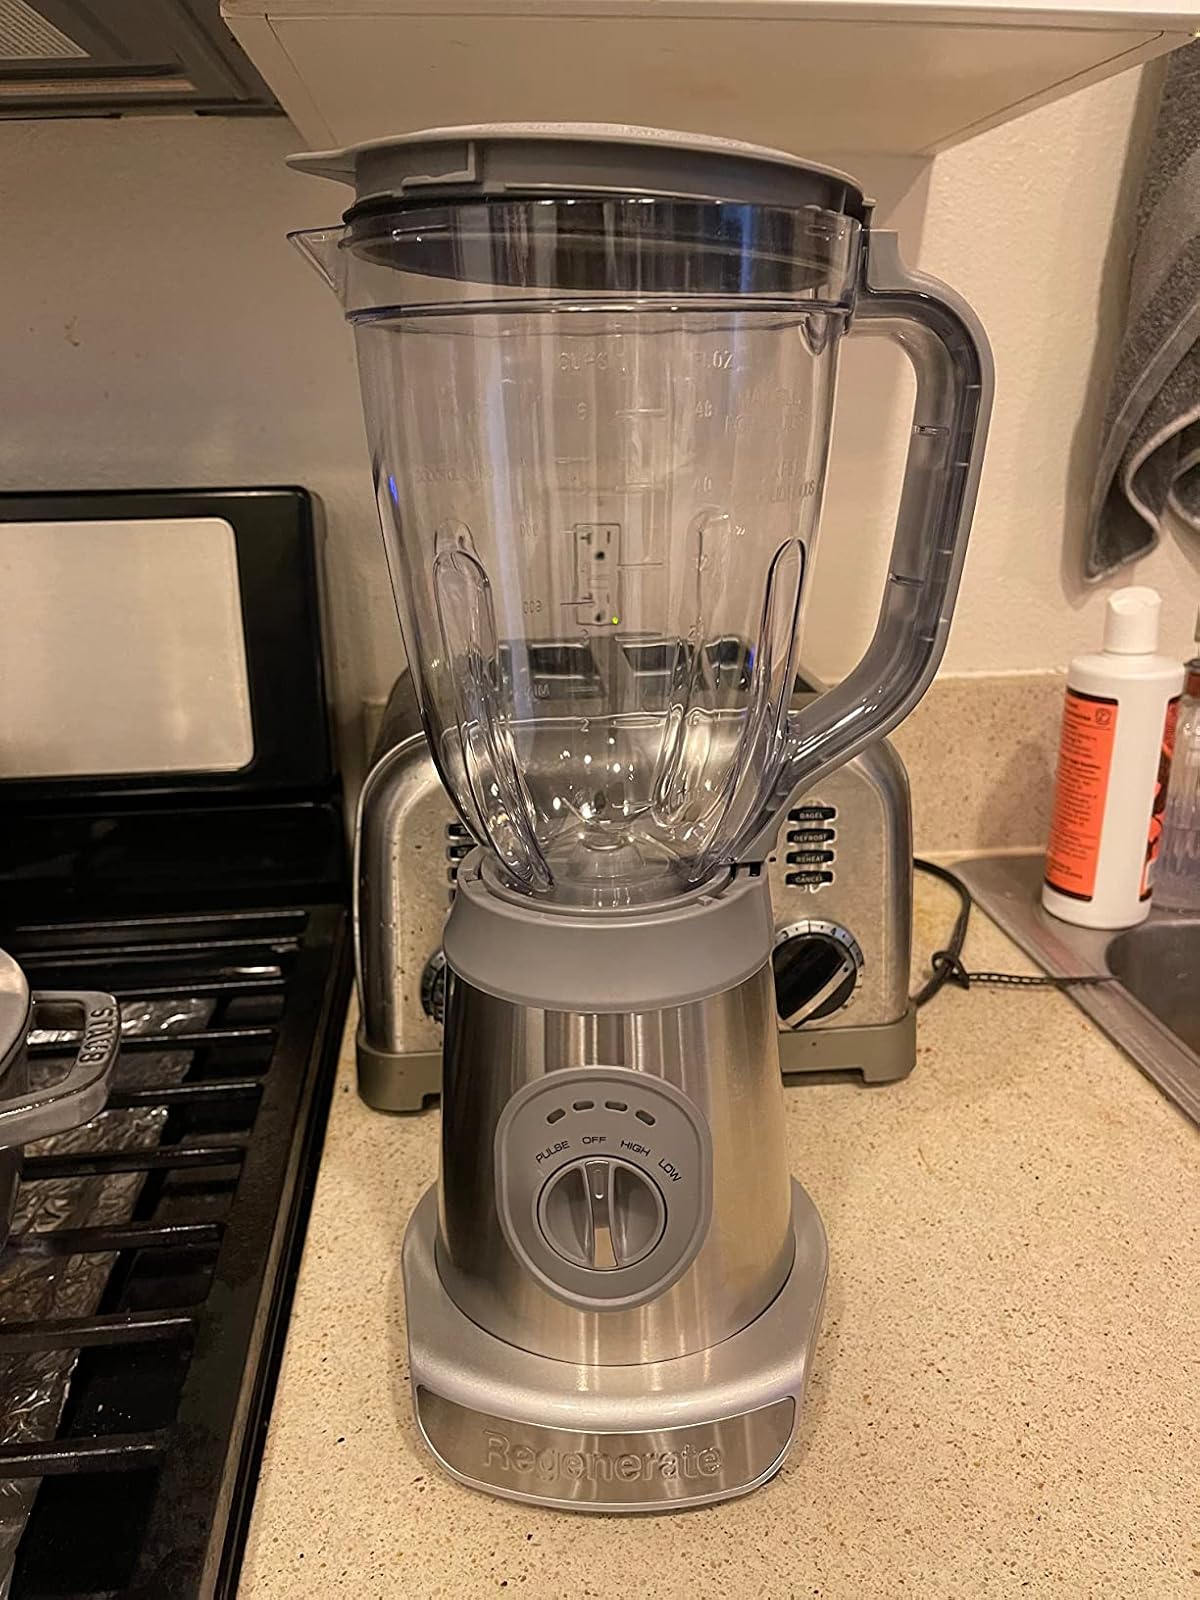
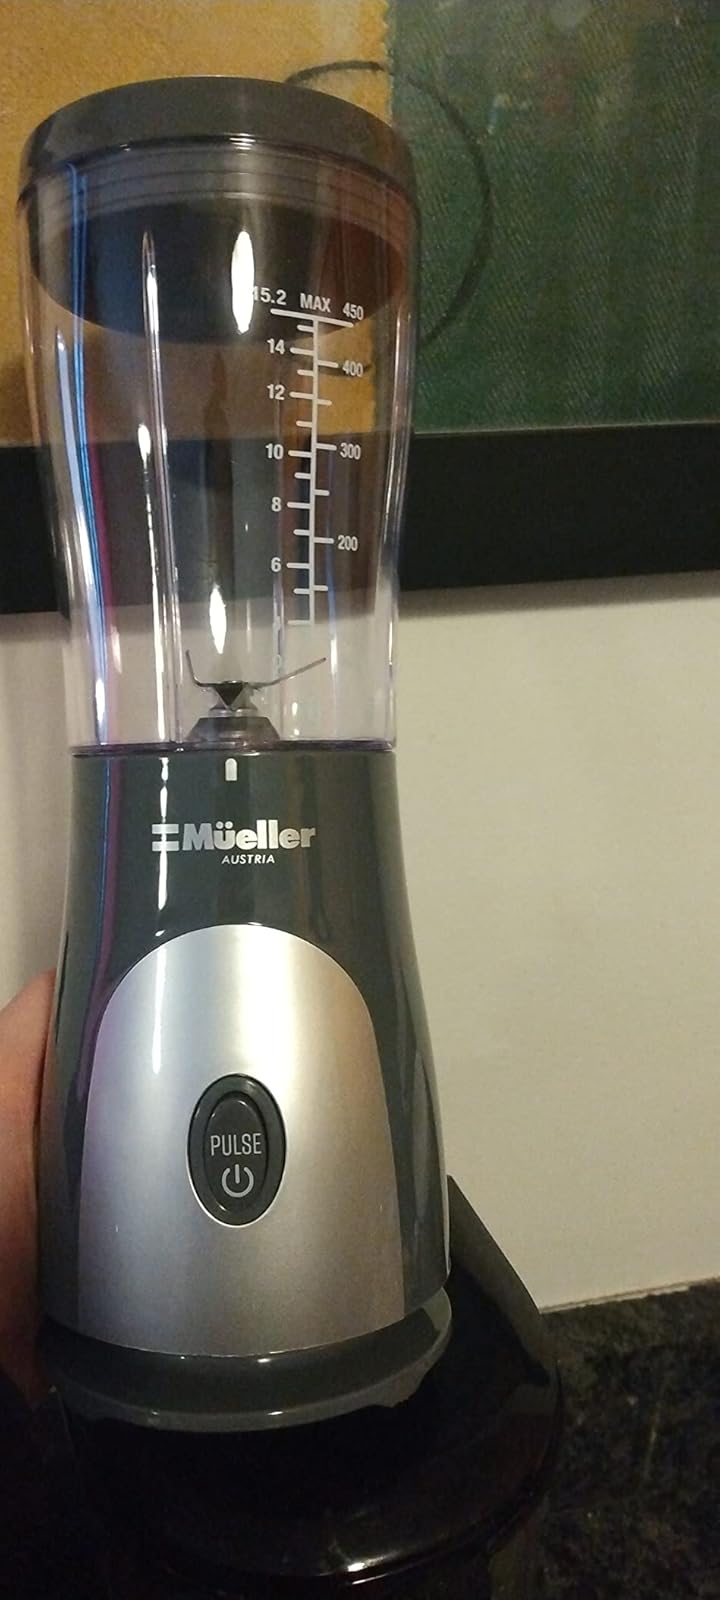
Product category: items_blender
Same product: no